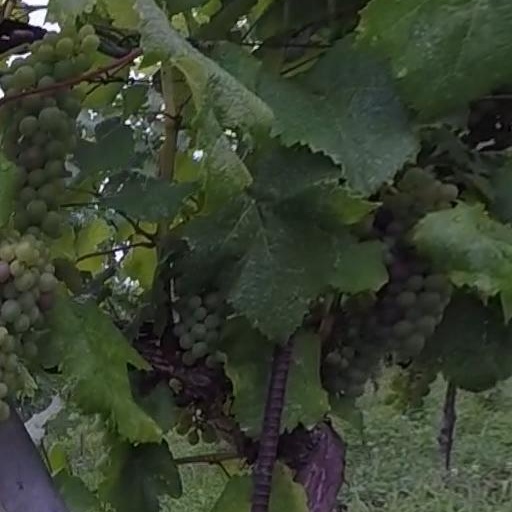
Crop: grape